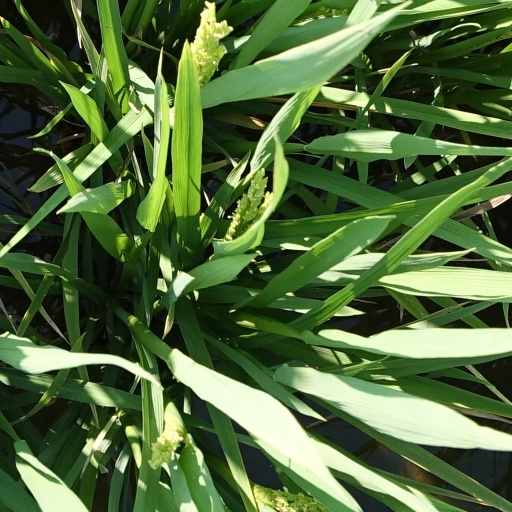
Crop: rice